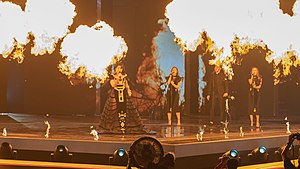
Jonida Maliqi
Jonida Maliqi (2019)
Jonida Maliqi er en albansk sanger, tv-vært, mediepersonlighed, filantrop, stilikon og iværksætter. Hun repræsenterede Albanien i Eurovision Song Contest 2019 med sangen "Ktheju tokës" i Tel Aviv. Sangen deltog i anden semifinale, hvorfra den kvalificerede sig til finalen. Her blev sangen nummer 17 blandt de 26 deltagende lande.